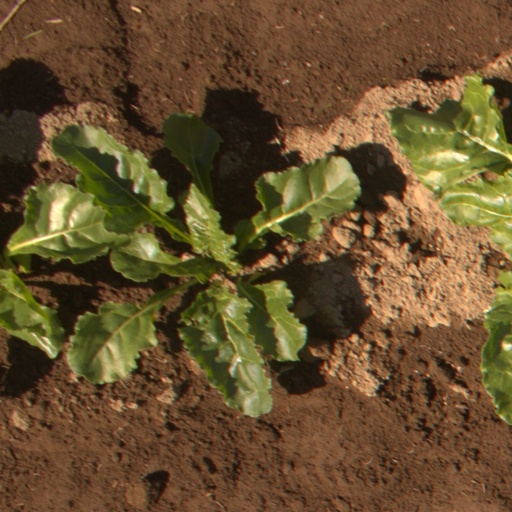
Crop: sugar beet